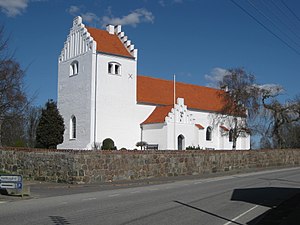
Ruds Vedby Kirke
Ruds Vedby Kirke
Ruds Vedby Kirke på Sydvestsjælland.
Ruds Vedby Kirke er beliggende i stationsbyen Ruds Vedby på det nordlige Sydvestsjælland.